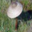
Label: mushroom